South Coast Line

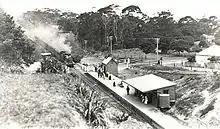
An American Suburban carriage passenger train approaches station. ("photograph dated 1914")

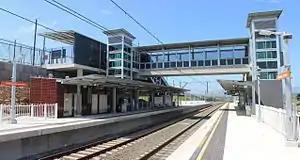
View of station, which opened in late 2014

Throughout its long history, the South Coast Line's roster of stations has changed significantly. Many stations in the Upper Illawarra had closed and new ones opened towards the first half of the 20th century. Stations such as the ones serving Clifton were closed, along with a majority of the original railway between Waterfall and Coalcliff between 1915 and 1920, replaced with a new alignment that made use of a flatter gradient and made the infamous Otford Tunnel defunct. New stations along the line that opened throughout this period included in 1902, in 1915, in 1916, in 1917, and in 1948. Further removals of stations from the line in the latter half of the 20th century included the station serving Yallah in 1974, the majority of the stations on the line between Kiama and Bomaderry, and in 1983. was also closed in November 2014, replaced by , after rising commercial and residential development in Flinders and Shell Cove and their distance from Dunmore station, prompted the Government of New South Wales to build a replacement station closer to the area of urban growth.